Safety of journalists

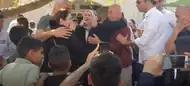
Funeral for Palestinian journalist Shireen Abu Aqleh after her death

There is a continuing trend of impunity for crimes against journalists, with 87% of cases of killings of journalists unresolved. The Special Rapporteur for Freedom of Expression of the Inter-American Commission on Human Rights Edison Lanza considers impunity as a key obstacle to ensuring journalists' safety. Frank La Rue, UNESCO's former Assistant Director-General for Communication and Information considers that its "root cause has to be attributed to lack of political will to pursue investigations, including for fear of reprisals from criminal networks in addition to inadequate legal frameworks, a weak judicial system, lack of resources allocated to law enforcement, negligence, and corruption".